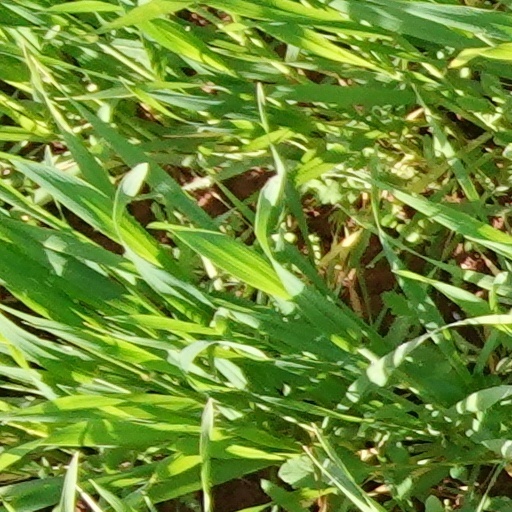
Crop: wheat